Ipswich Grammar School Buildings

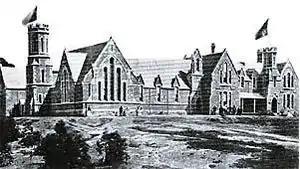
Early picture of the Great Hall of Ipswich Grammar School

On the east-facing building's facade the Great Hall reads as an impressive notched parapeted gable that incorporates five tall, narrow triangular-headed windows. Each end of the stone parapet cap is curved before meeting a relief line from the wall and finishing parallel with the roof's pitch. The Hall's gable parapet facing south is more simply capped, as are all others. It incorporates three windows identical to those in the east face. A stone course at sill height wraps around the hall's exterior, as do two, lower baselines. The first and second-storey windows to the tower are square-headed. Those in the two other gables on this facade are square-headed to the ground floor and triangular-headed above.